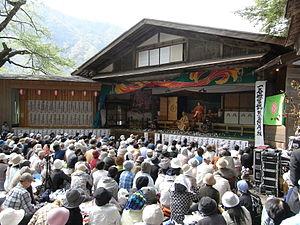
Le village d'Ōshika est un village du district de Shimoina, dans la préfecture de Nagano, au Japon.
Le théâtre japonais, qui se forme au cours du XIVᵉ siècle mais hérite de plusieurs siècles de danses rituelles et de spectacles de divertissement variés, se caractérise par un répertoire fortement ancré dans la littérature et par une forte tendance à la stylisation et à la recherche d’esthétisme.